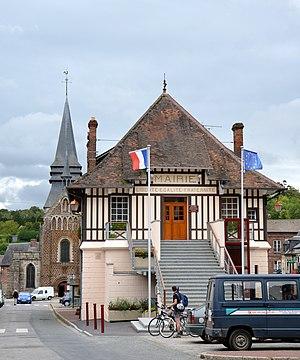
Église et mairie de Broglie, Eure, France This building is classé au titre des Monuments Historiques. It is indexed in the Base Mérimée, a database of architectural heritage maintained by the French Ministry of Culture,
Broglie [bʁɔgli] est une commune française située dans le département de l’Eure, en région Normandie